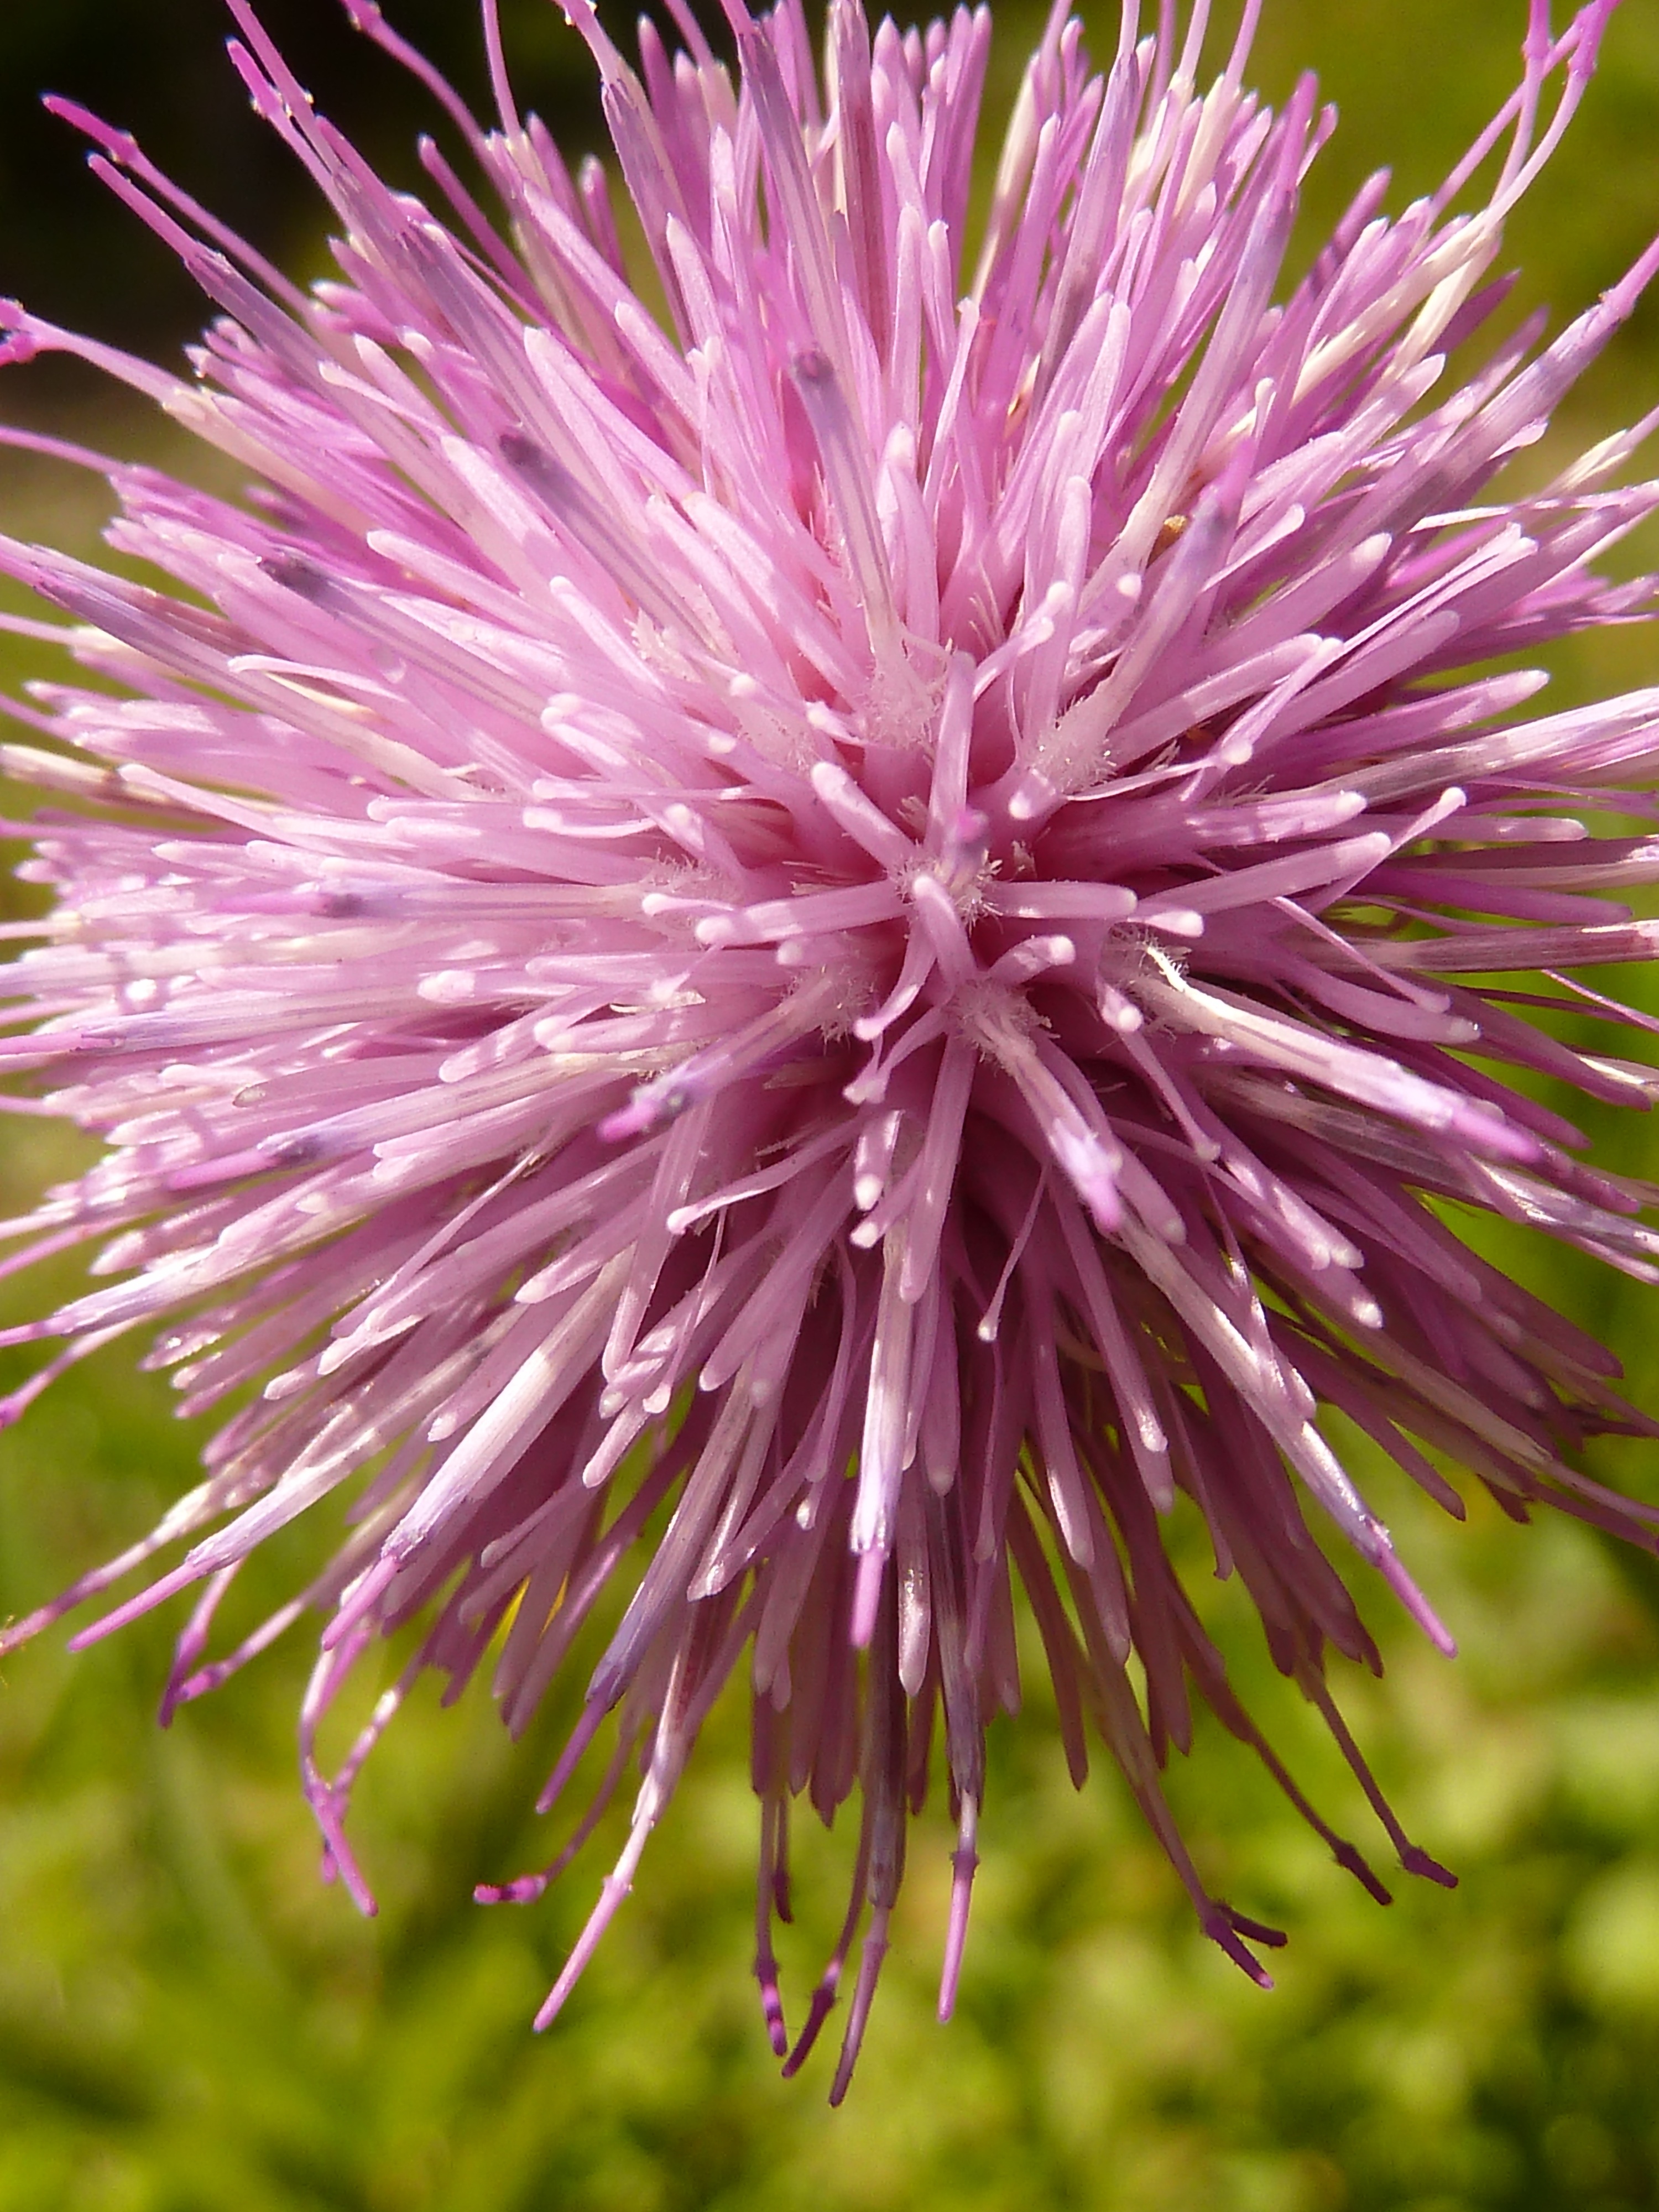
blossom, plant, flower, petal, bloom, summer, color, pink, flora, wildflower, close up, thistle, pointed, macro photography, about, flowering plant, daisy family, globose, silybum, annual plant, land plant